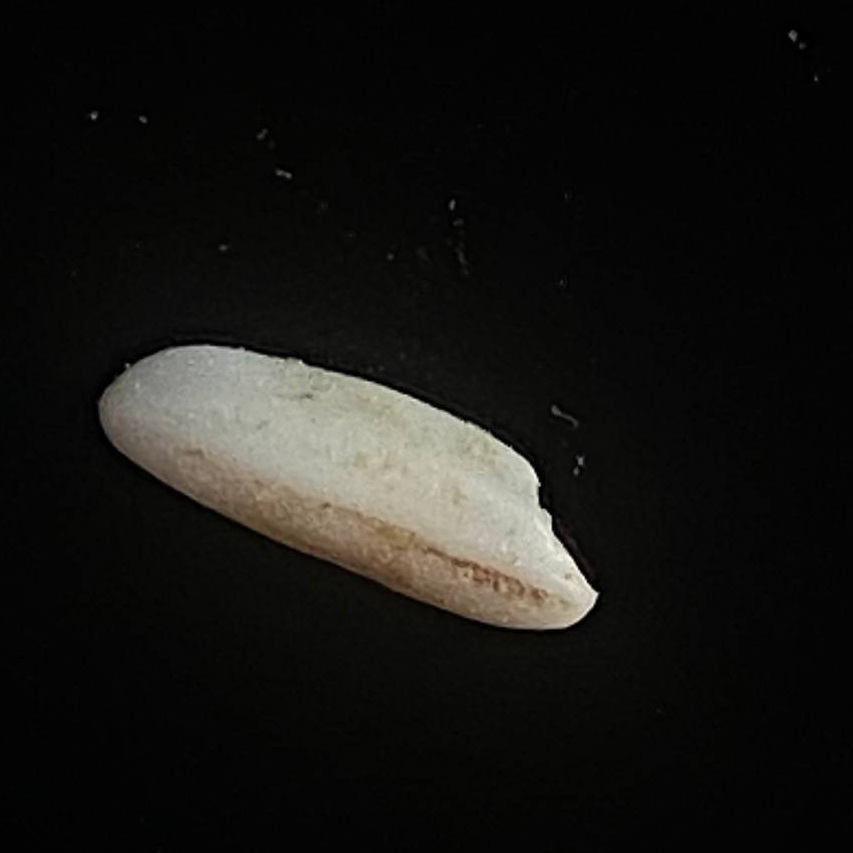
Rice variety: Lal_Binni